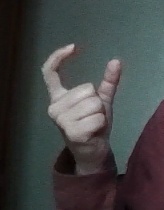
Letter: nun